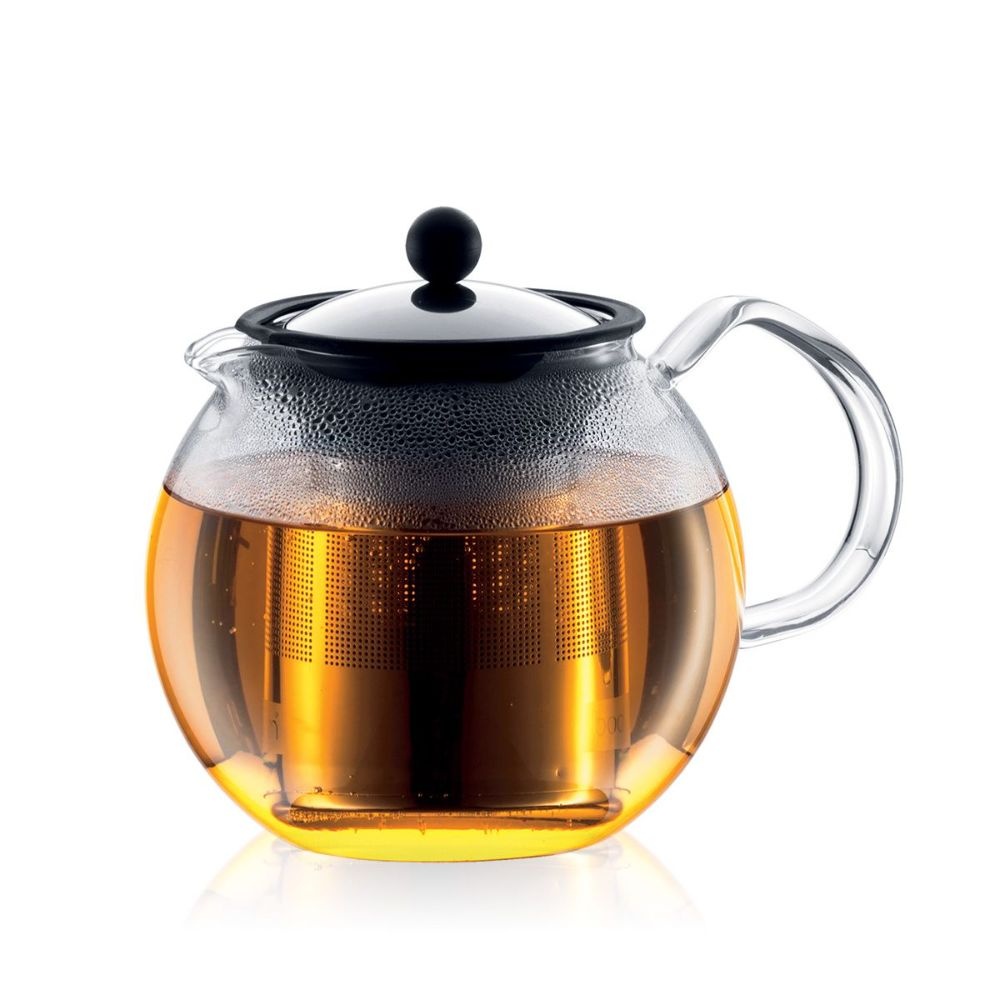
Bodum Assam Tea Press with Stainless Steel Filter 1L (Silver)
Discover the art of the perfect brew with the ASSAM tea press. This innovative glass teapot with infuser is based on Bodum’s French press brewing system to ensure an exceptionally pure and refreshing taste. A stylish addition to any tea lover’s home, Bodum’s teapot with infuser is as practical as it is beautiful. Crafted from heat-resistant borosilicate glass, its clarity means you can observe your tea as it’s gently infusing until it reaches your preferred strength. Then simply press down the plunger to stop the brewing process. Perfect for use with loose-leaf tea or teabags, this teapot with strainer takes precision brewing to a whole new level, transforming the calming art of tea making into a truly visual experience. Innovative glass teapot with infuser that brews tea at your preferred strength without needing to remove the infuser. Patented system that stops tea from brewing once the plunger has been lowered, so tea is not bitter. Made from heat-resistant borosilicate glass that doesn’t alter or impair the flavour of your beverage. Clear glass teapot lets you see when your tea is at its preferred strength. The strainer and lid is made from durable stainless steel, capable of withstanding many years of use. Silicone rim secures filter firmly into the teapot for precision pouring, and stays cool to the touch for safe removal. Perfect for use with loose-leaf tea or teabags. Easy to use and easy to clean. Dishwasher safe. How it Works; Place the ASSAM tea press on a flat, heat-proof, non-slip surface. Add your preferred tealeaves into the filter. We recommend 2-3 scoops of black tea or 3 scoops of herbal tea for each litre of water. Pour in hot water, ensuring the water stays below the MAX fill line. Place the lid on the pot with the plunge in the raised position, and let your tea brew – 3-5 minutes for black tea, or 5-10 minutes for herbal and fruit teas. Once your tea is at its preferred strength, firmly press the plunger down to stop the brewing process. Serve and savor. Wash in warm, soapy water before first use and dry thoroughly. All parts are dishwasher safe. Specifications: Capacity: 1.0 L Dimensions: 19 x 15.8 x 14 cm (W x H x D) Design Line: ASSAM Material: Stainless steel, plastic, borosilicate glass
Brand: Bodum
Category: Home & Garden > Kitchen & Dining > Kitchen Appliances > Tea Makers